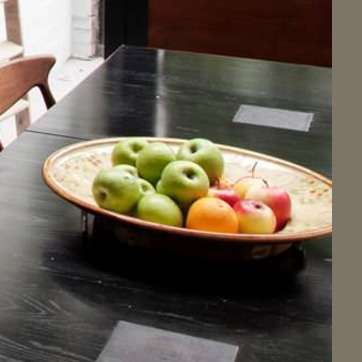
Material: food